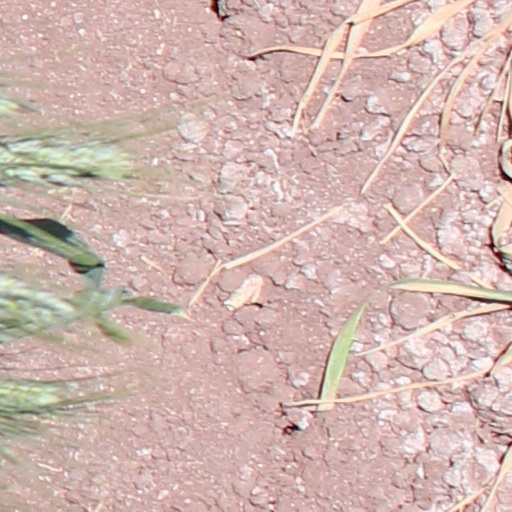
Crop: wheat